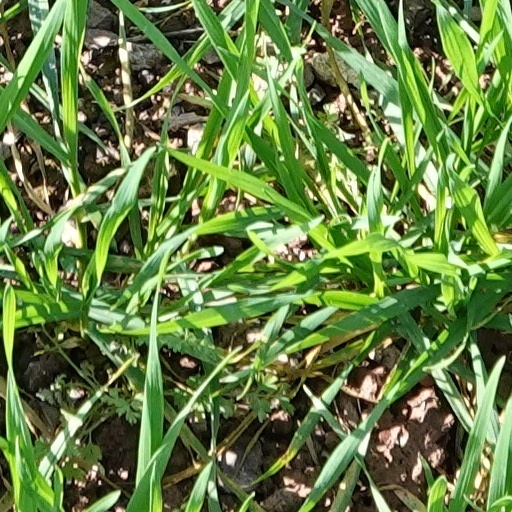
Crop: wheat